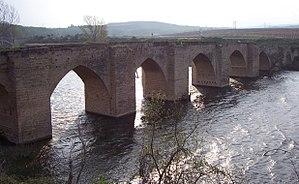
Les « chemins de Saint-Jacques-de-Compostelle : Camino francés et chemins du nord de l'Espagne » sont un ensemble de chemins de pélerinage et d'édifices inscrits au patrimoine mondial.